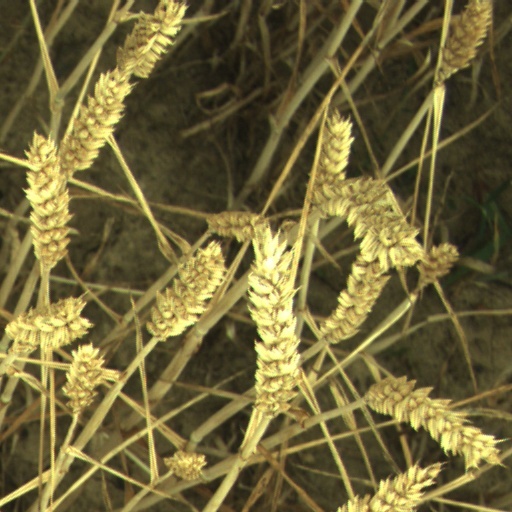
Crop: wheat